Srebrenica massacre

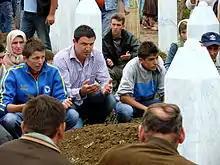
Bosniak mourners at the reburial ceremony for an exhumed victim of the Srebrenica massacre

In May 2007, former Bosnian Serb general Zdravko Tolimir was apprehended by police from Serbia and Republika Srpska. He was turned over to NATO forces at the Banja Luka International Airport where he was read the ICTY indictment and arrested. Mladić's deputy in charge of intelligence and security, and a key commander, Tolimir is believed to have been an organiser of the network protecting Mladić, helping him elude justice. Tolimir—"Chemical Zdravko"—is infamous for requesting the use of chemical weapons and proposing military strikes against refugees at Žepa. In June 2007, he was turned over to the ICTY. Radovan Karadžić, with similar charges, was arrested in Belgrade in 2008, after 13 years on the run, and brought before Belgrade's War Crimes Court.